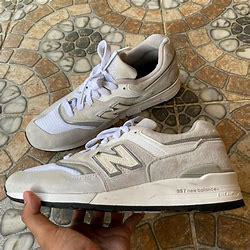
Brand: New
Model: Balance New Balance 997